Germanicus's expedition into Germania

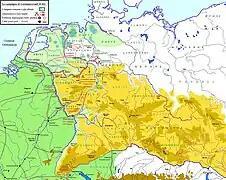
Germanicus' military campaign in 16 AD.

Germanicus, to calm the spirits of the legions, dreaming of following in the footsteps of his father Drusus, despite not having received any authorization from Tiberius, decided to build a bridge of ships over the Rhine and cross the river with "vexillationes" of 4 legions (equal to 12,000 men-at-arms), 26 cohorts of "auxiliary" infantry and 8 cavalry units ("alae"), and invaded Germania. In total, the force probably comprised around 30,000 men. The Romans had received news of upcoming cult celebrations among the Marsi and approached unnoticed via remote paths. They managed to surround the revelers, suprising them in the attack. Four attack wedges caused a massacre, and children, women and old people were not spared either, as Tacitus reports. The legions destroyed the Tamfana sanctuary, which was of national importance. Dio reports rich booty for the soldiers, while Tacitus reports that during the ensuing massacre not a single Roman soldier was even wounded (the Romans suffered no casualties).